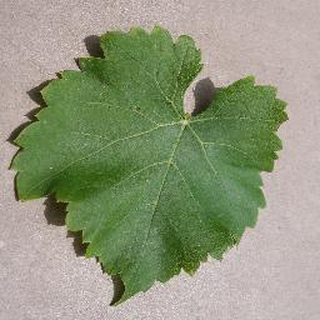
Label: healthy_grape